Ryan Shotton

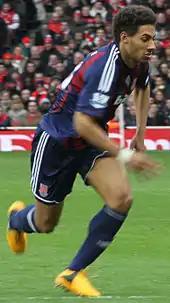
Shotton playing for Stoke City in 2013

Born in Fenton, Staffordshire, Shotton joined his local league side, Stoke City, where he progressed through the youth ranks and was handed a professional contract in 2007. He then moved on loan to Altrincham of the Conference National, where he spent most of the 2007–08 season. He began at centre back before slotting into the right-back position, and he also played some matches as a forward, scoring five goals. Shotton won the Supporters' Player of the Year award for his performances on loan at Altrincham. He made his debut for Stoke on 26 August 2008 in a 3–2 victory over Cheltenham Town in the League Cup, coming on as a substitute in the 90th minute.